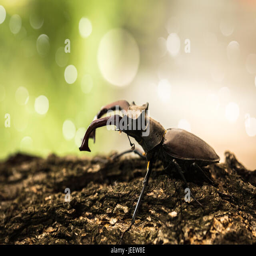
big black beetle with horns on the trunk of a tree